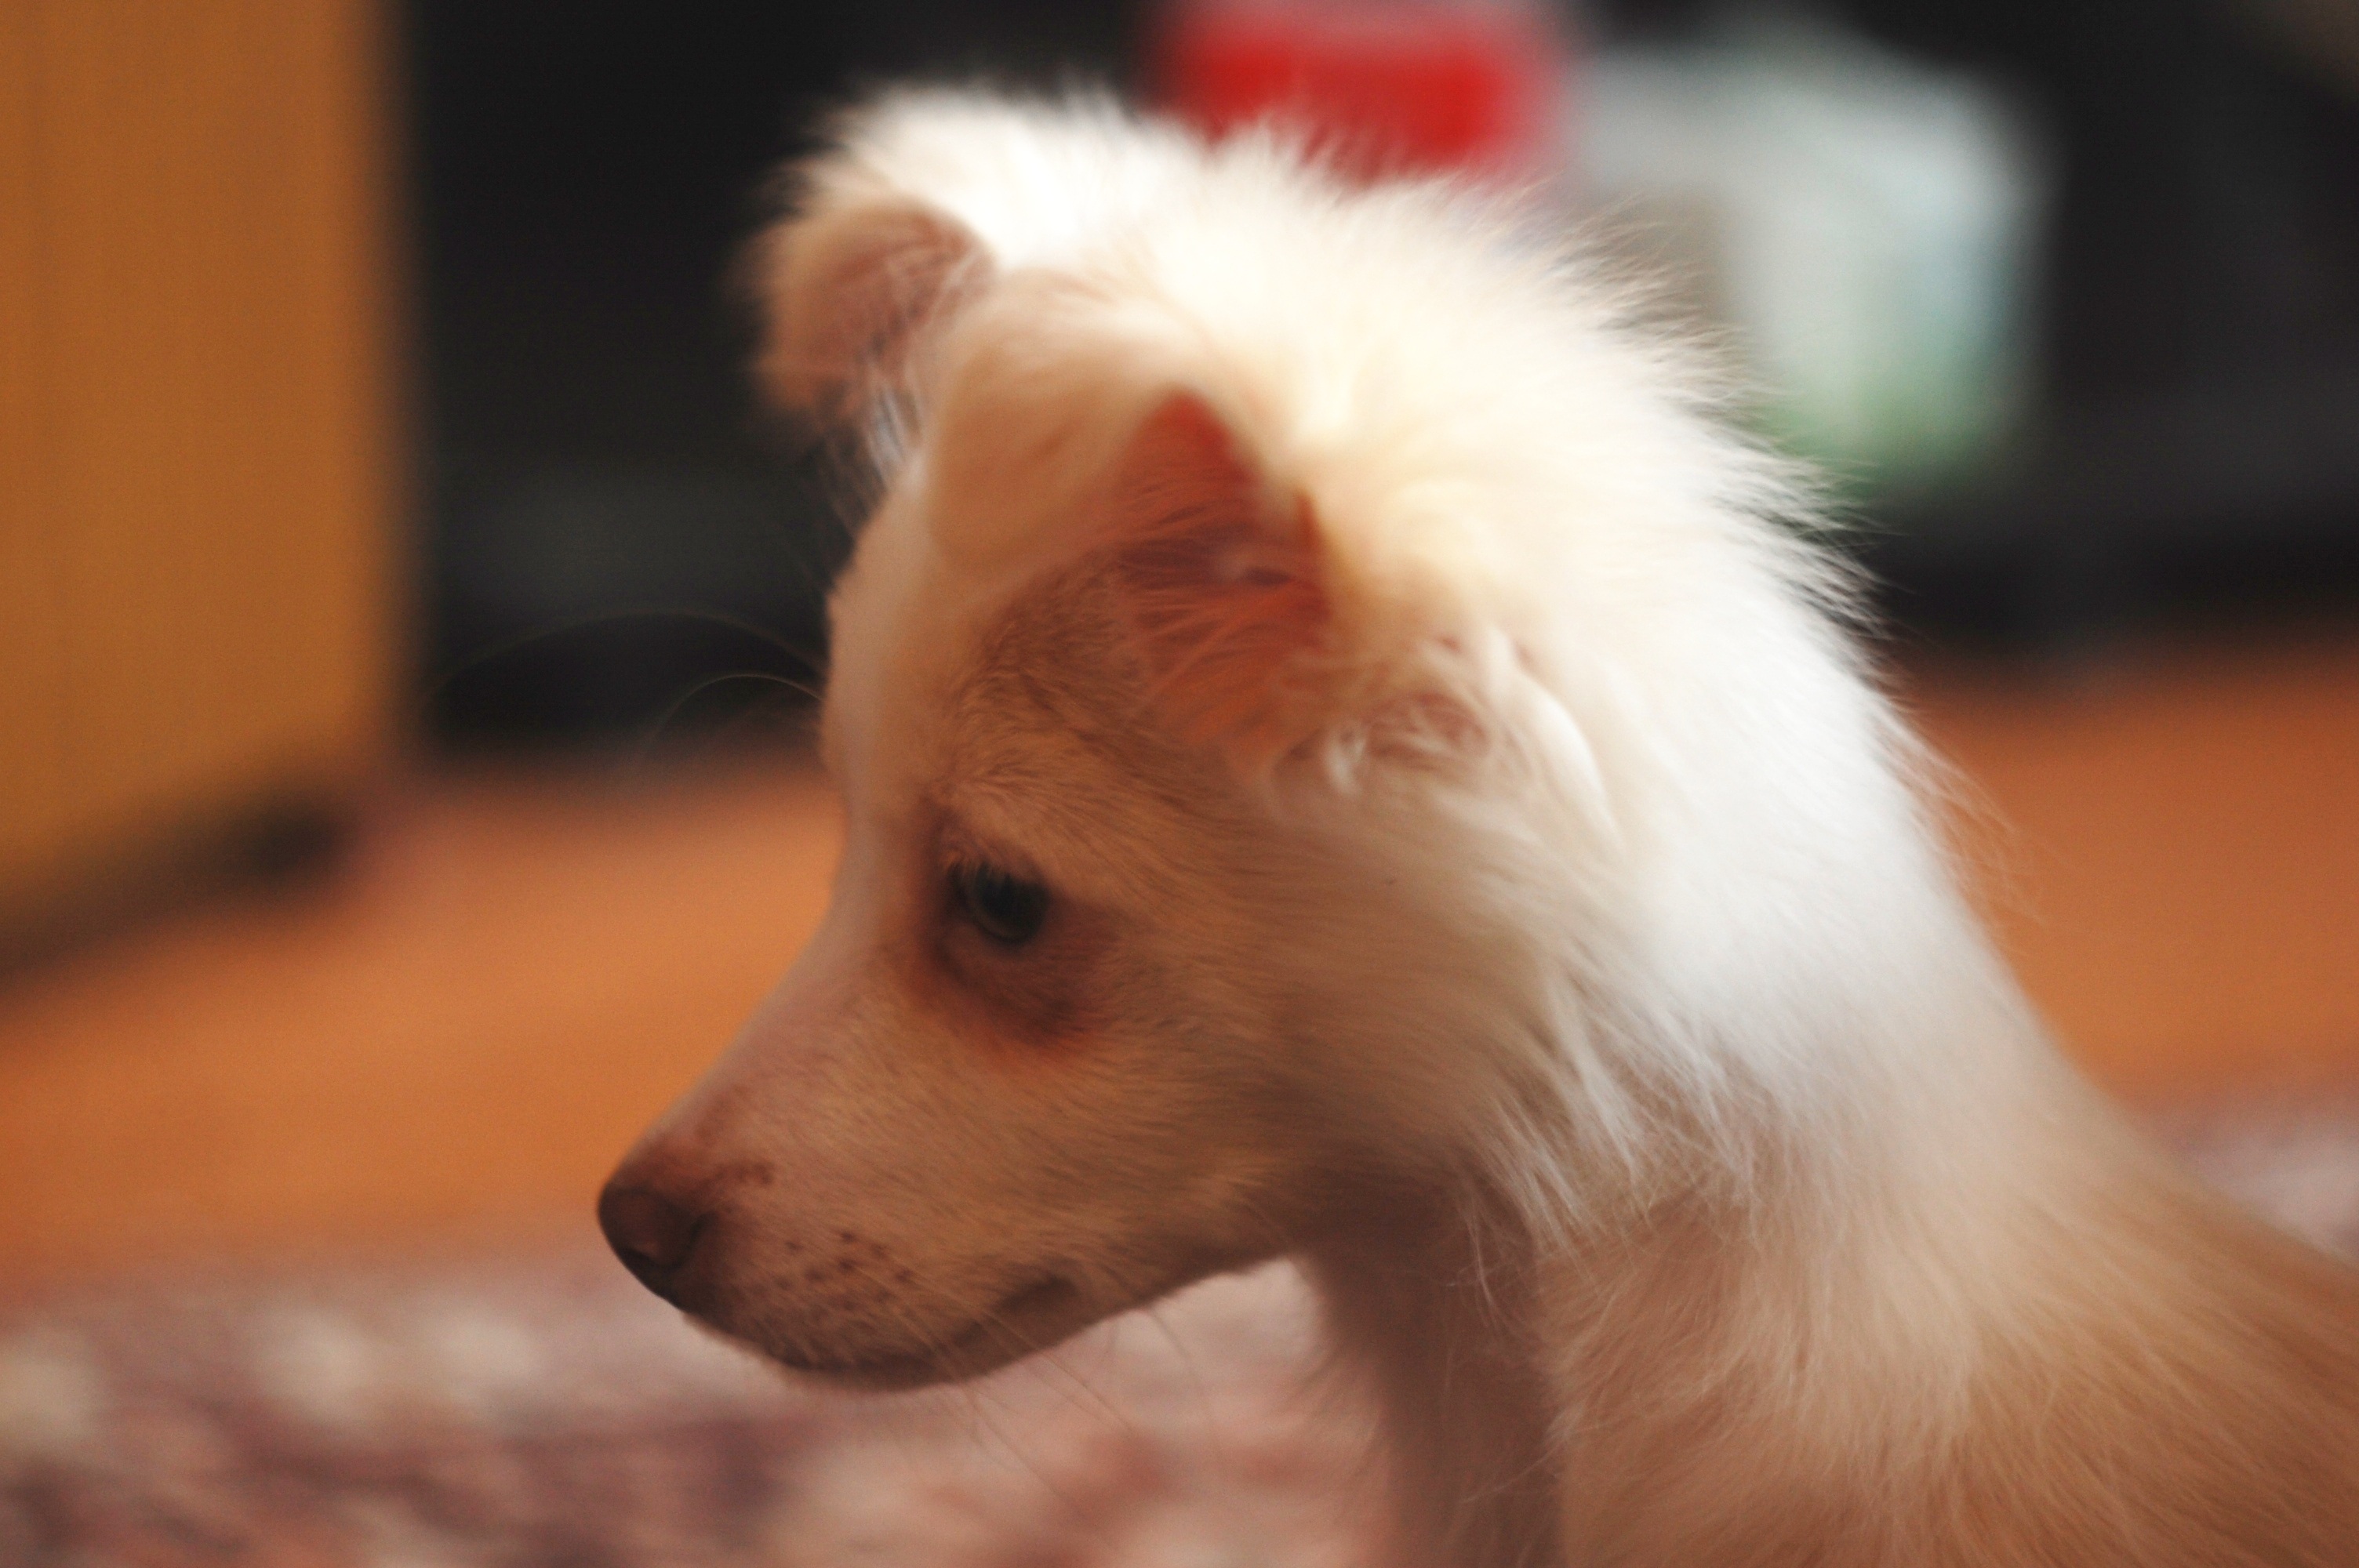
view, puppy, dog, film, vacation, mammal, close up, pets, nose, whiskers, animals, vertebrate, dog breed, each, shetland sheepdog, dog like mammal, dog breed group